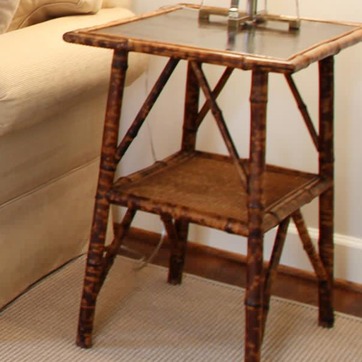
Material: wood